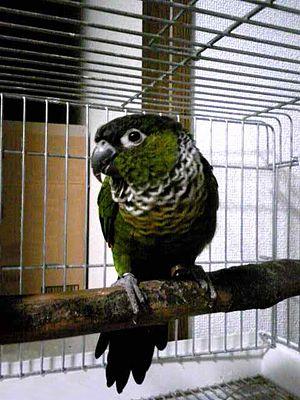
La Conure à cape noire est une espèce d'oiseau appartenant au groupe des conures et à la famille des Psittacidae.